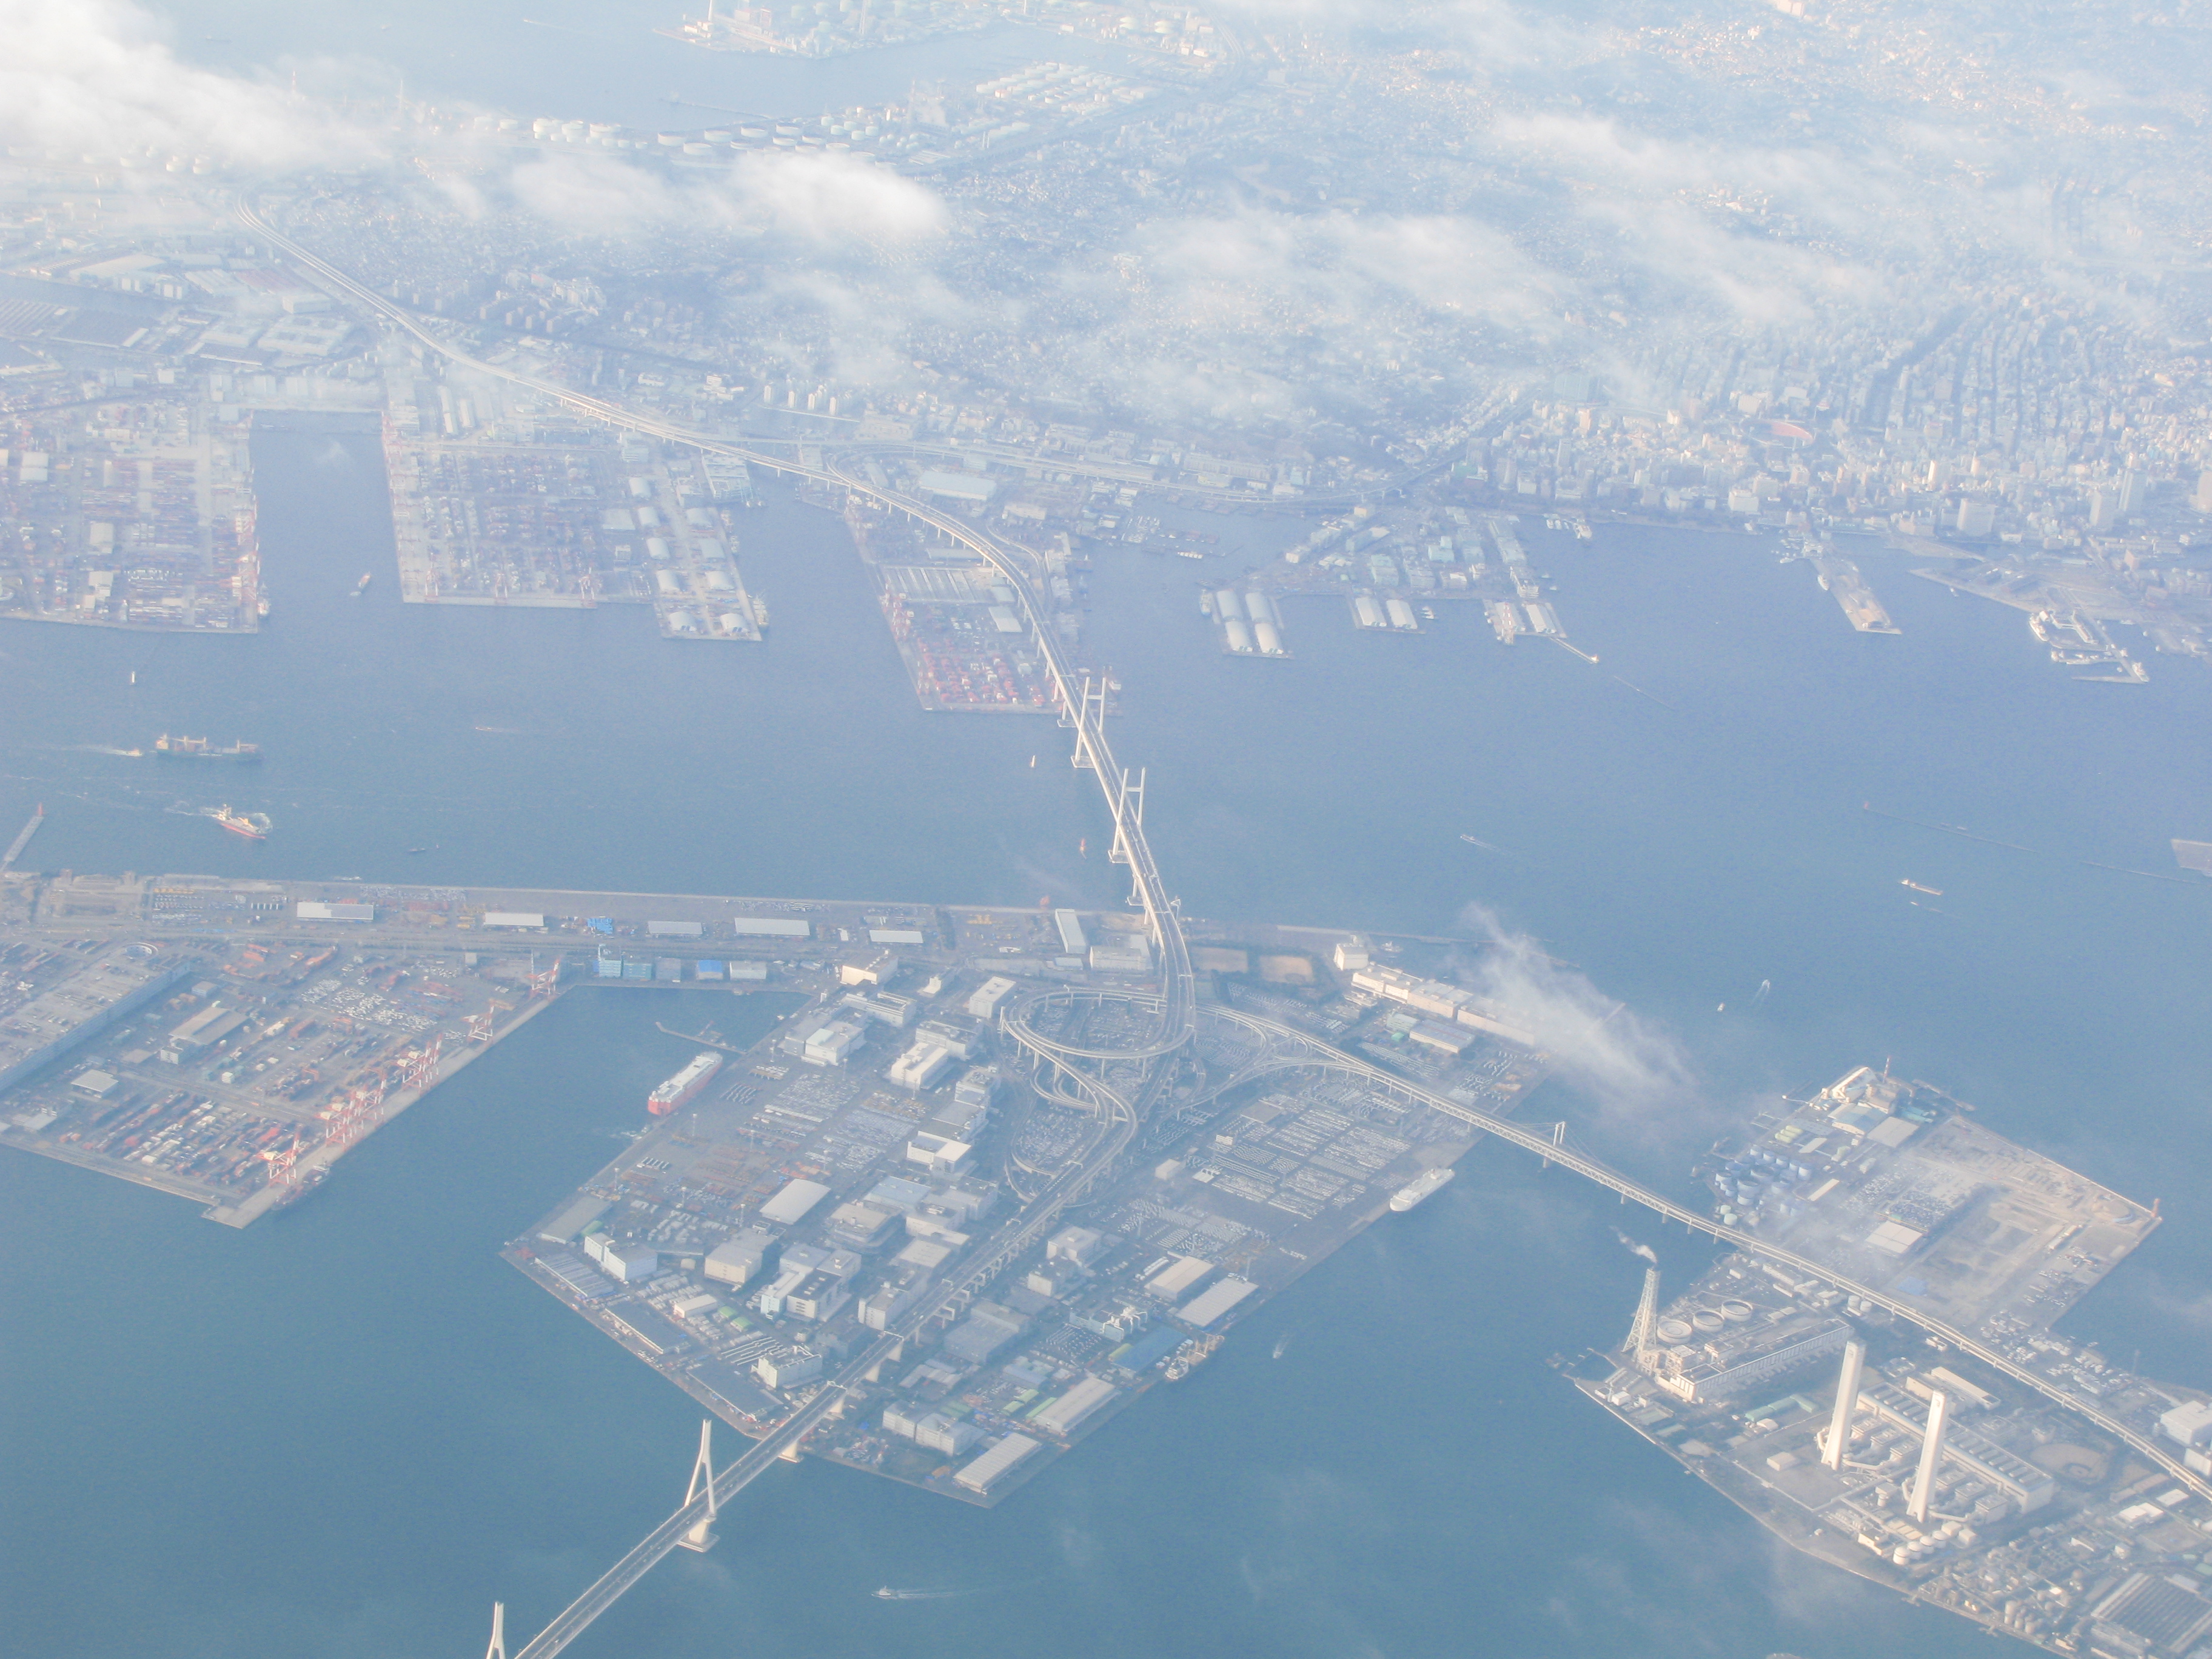
sea, horizon, skyline, photography, skyscraper, cityscape, high, flight, cool image, hires, hi, res, powershotg7, canong7, bird's eye view, aerial photography, atmosphere of earth